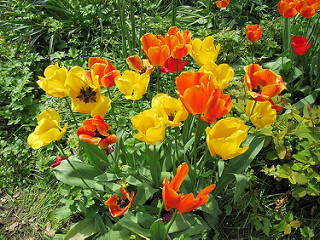
Flower: tulip